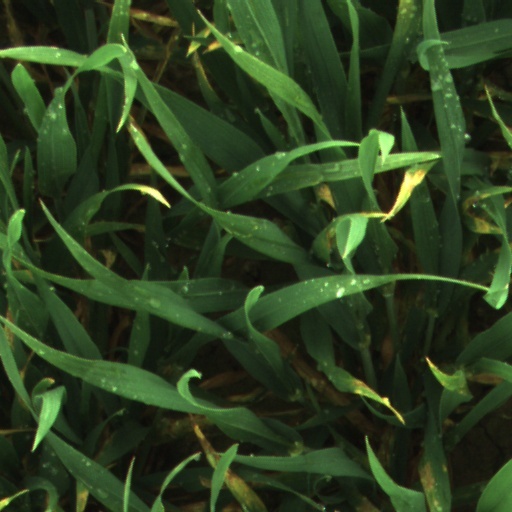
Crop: wheat